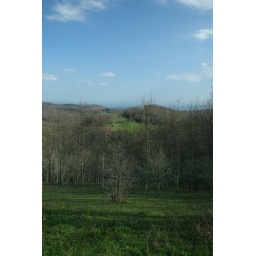
blue ridge parkway - near blowing rock nc - april 2009